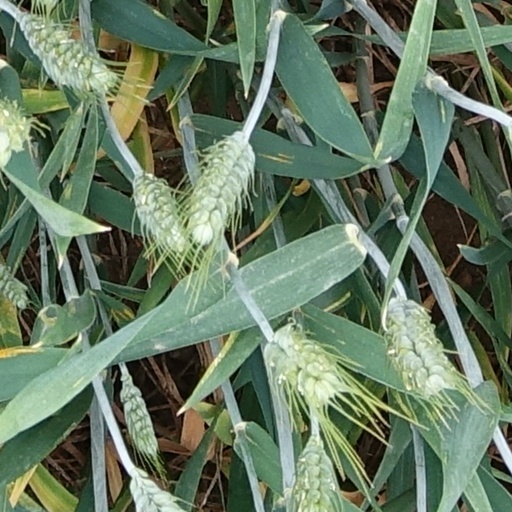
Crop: wheat